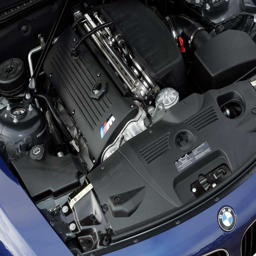
let 's agree on this - the engine is fabulous